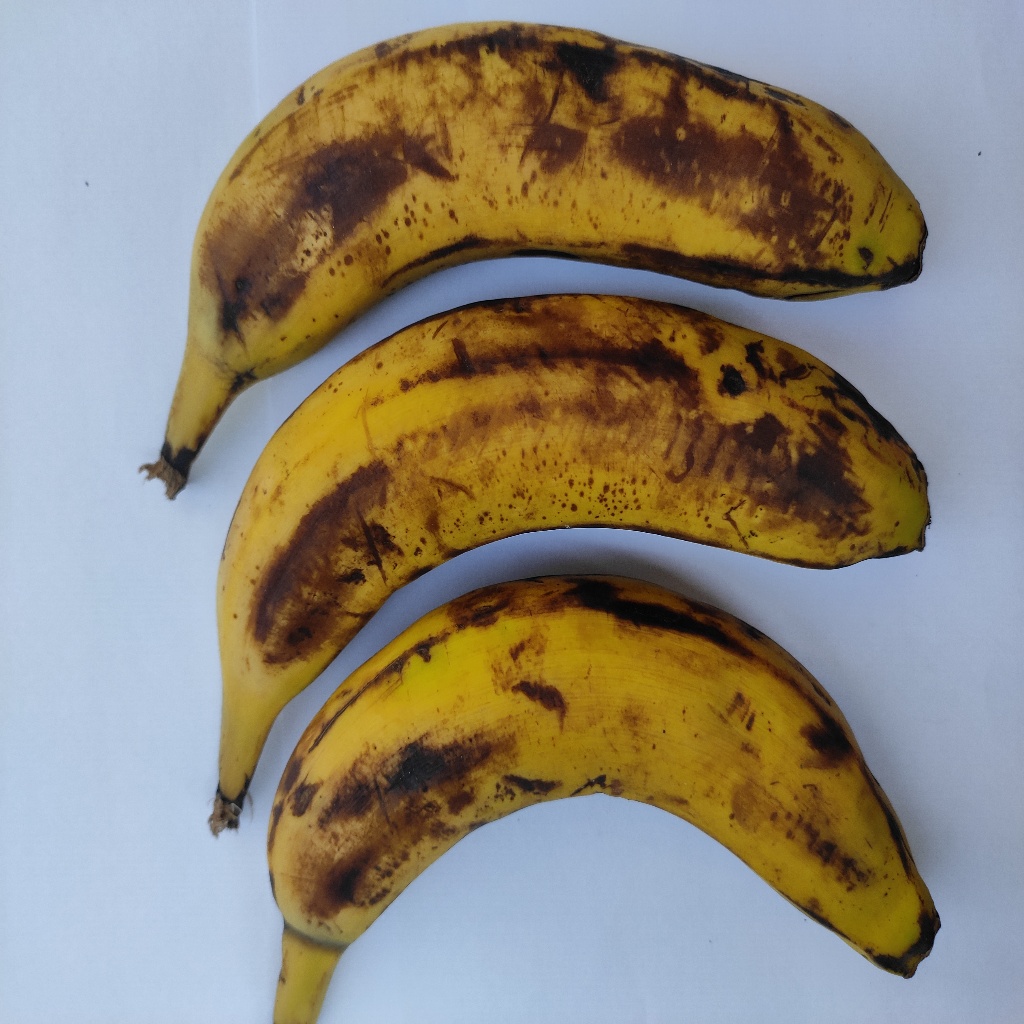
Crop: banana
Quality class: Defect